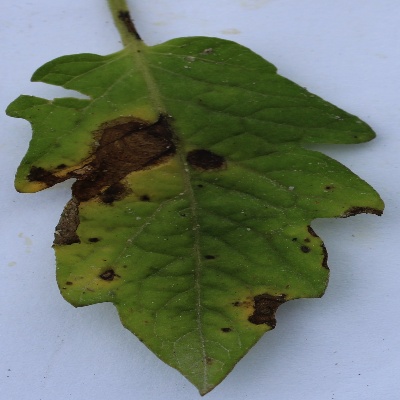
Crop: Tomato
Condition: septoria leaf spot